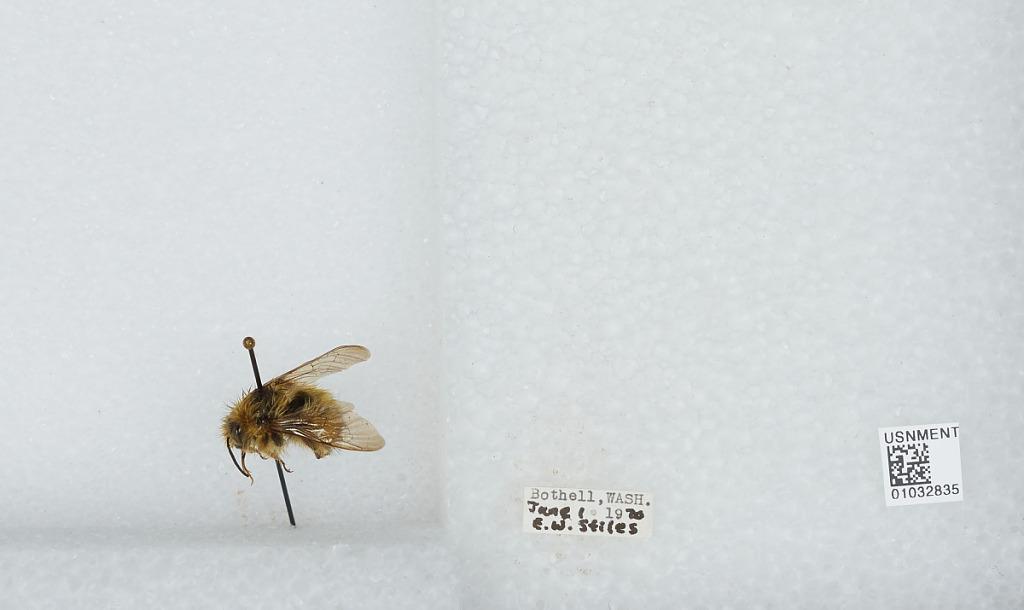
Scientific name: Bombus (Pyrobombus) sitkensis Nylander
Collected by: E. Stiles
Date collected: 1970-6-1
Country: United States
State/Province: Washington
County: King
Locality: Bothell
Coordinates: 47.7717, -122.204